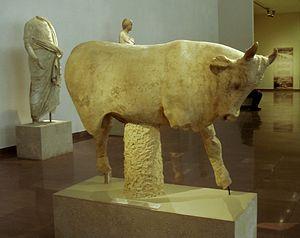
Taureau en marbre (2ème moitié du deuxième siècle après J. C. Elément de la fontaine exèdre d'Hérode Atticus. Taureau dédié par Régilla femme d'Hérode et prêtresse de Démeter Chamyné